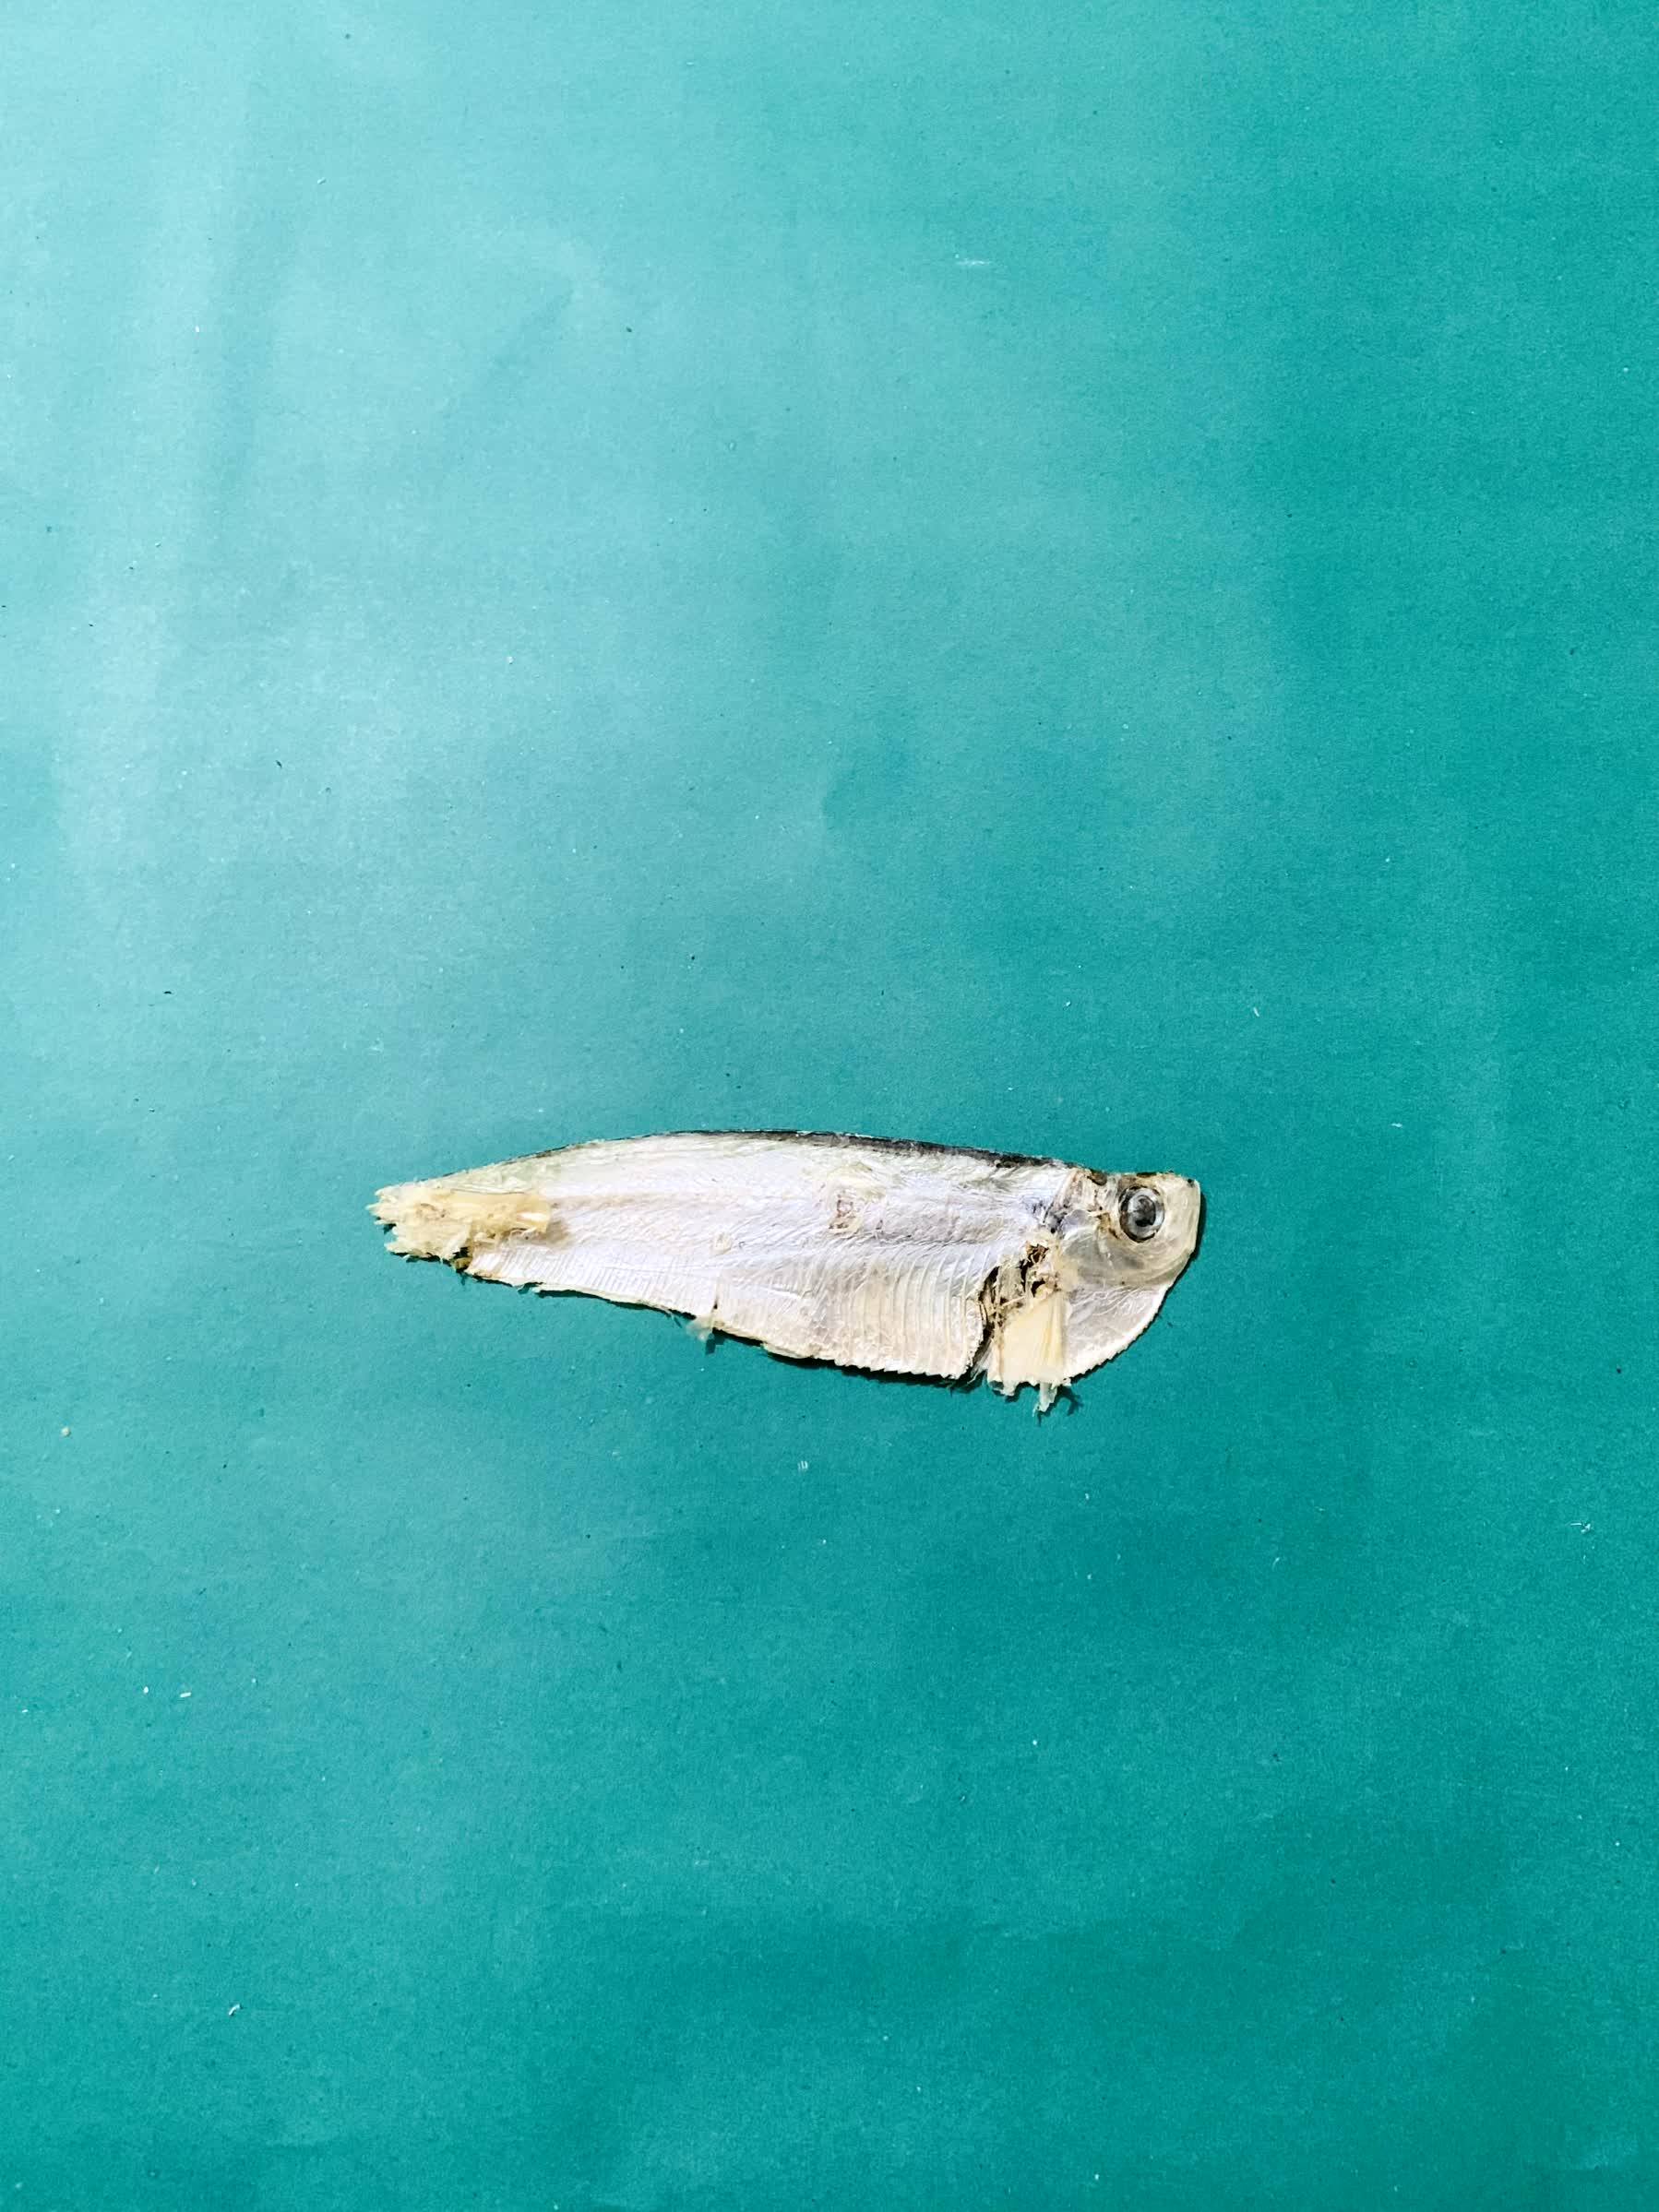
Species: Shukna Feuwa